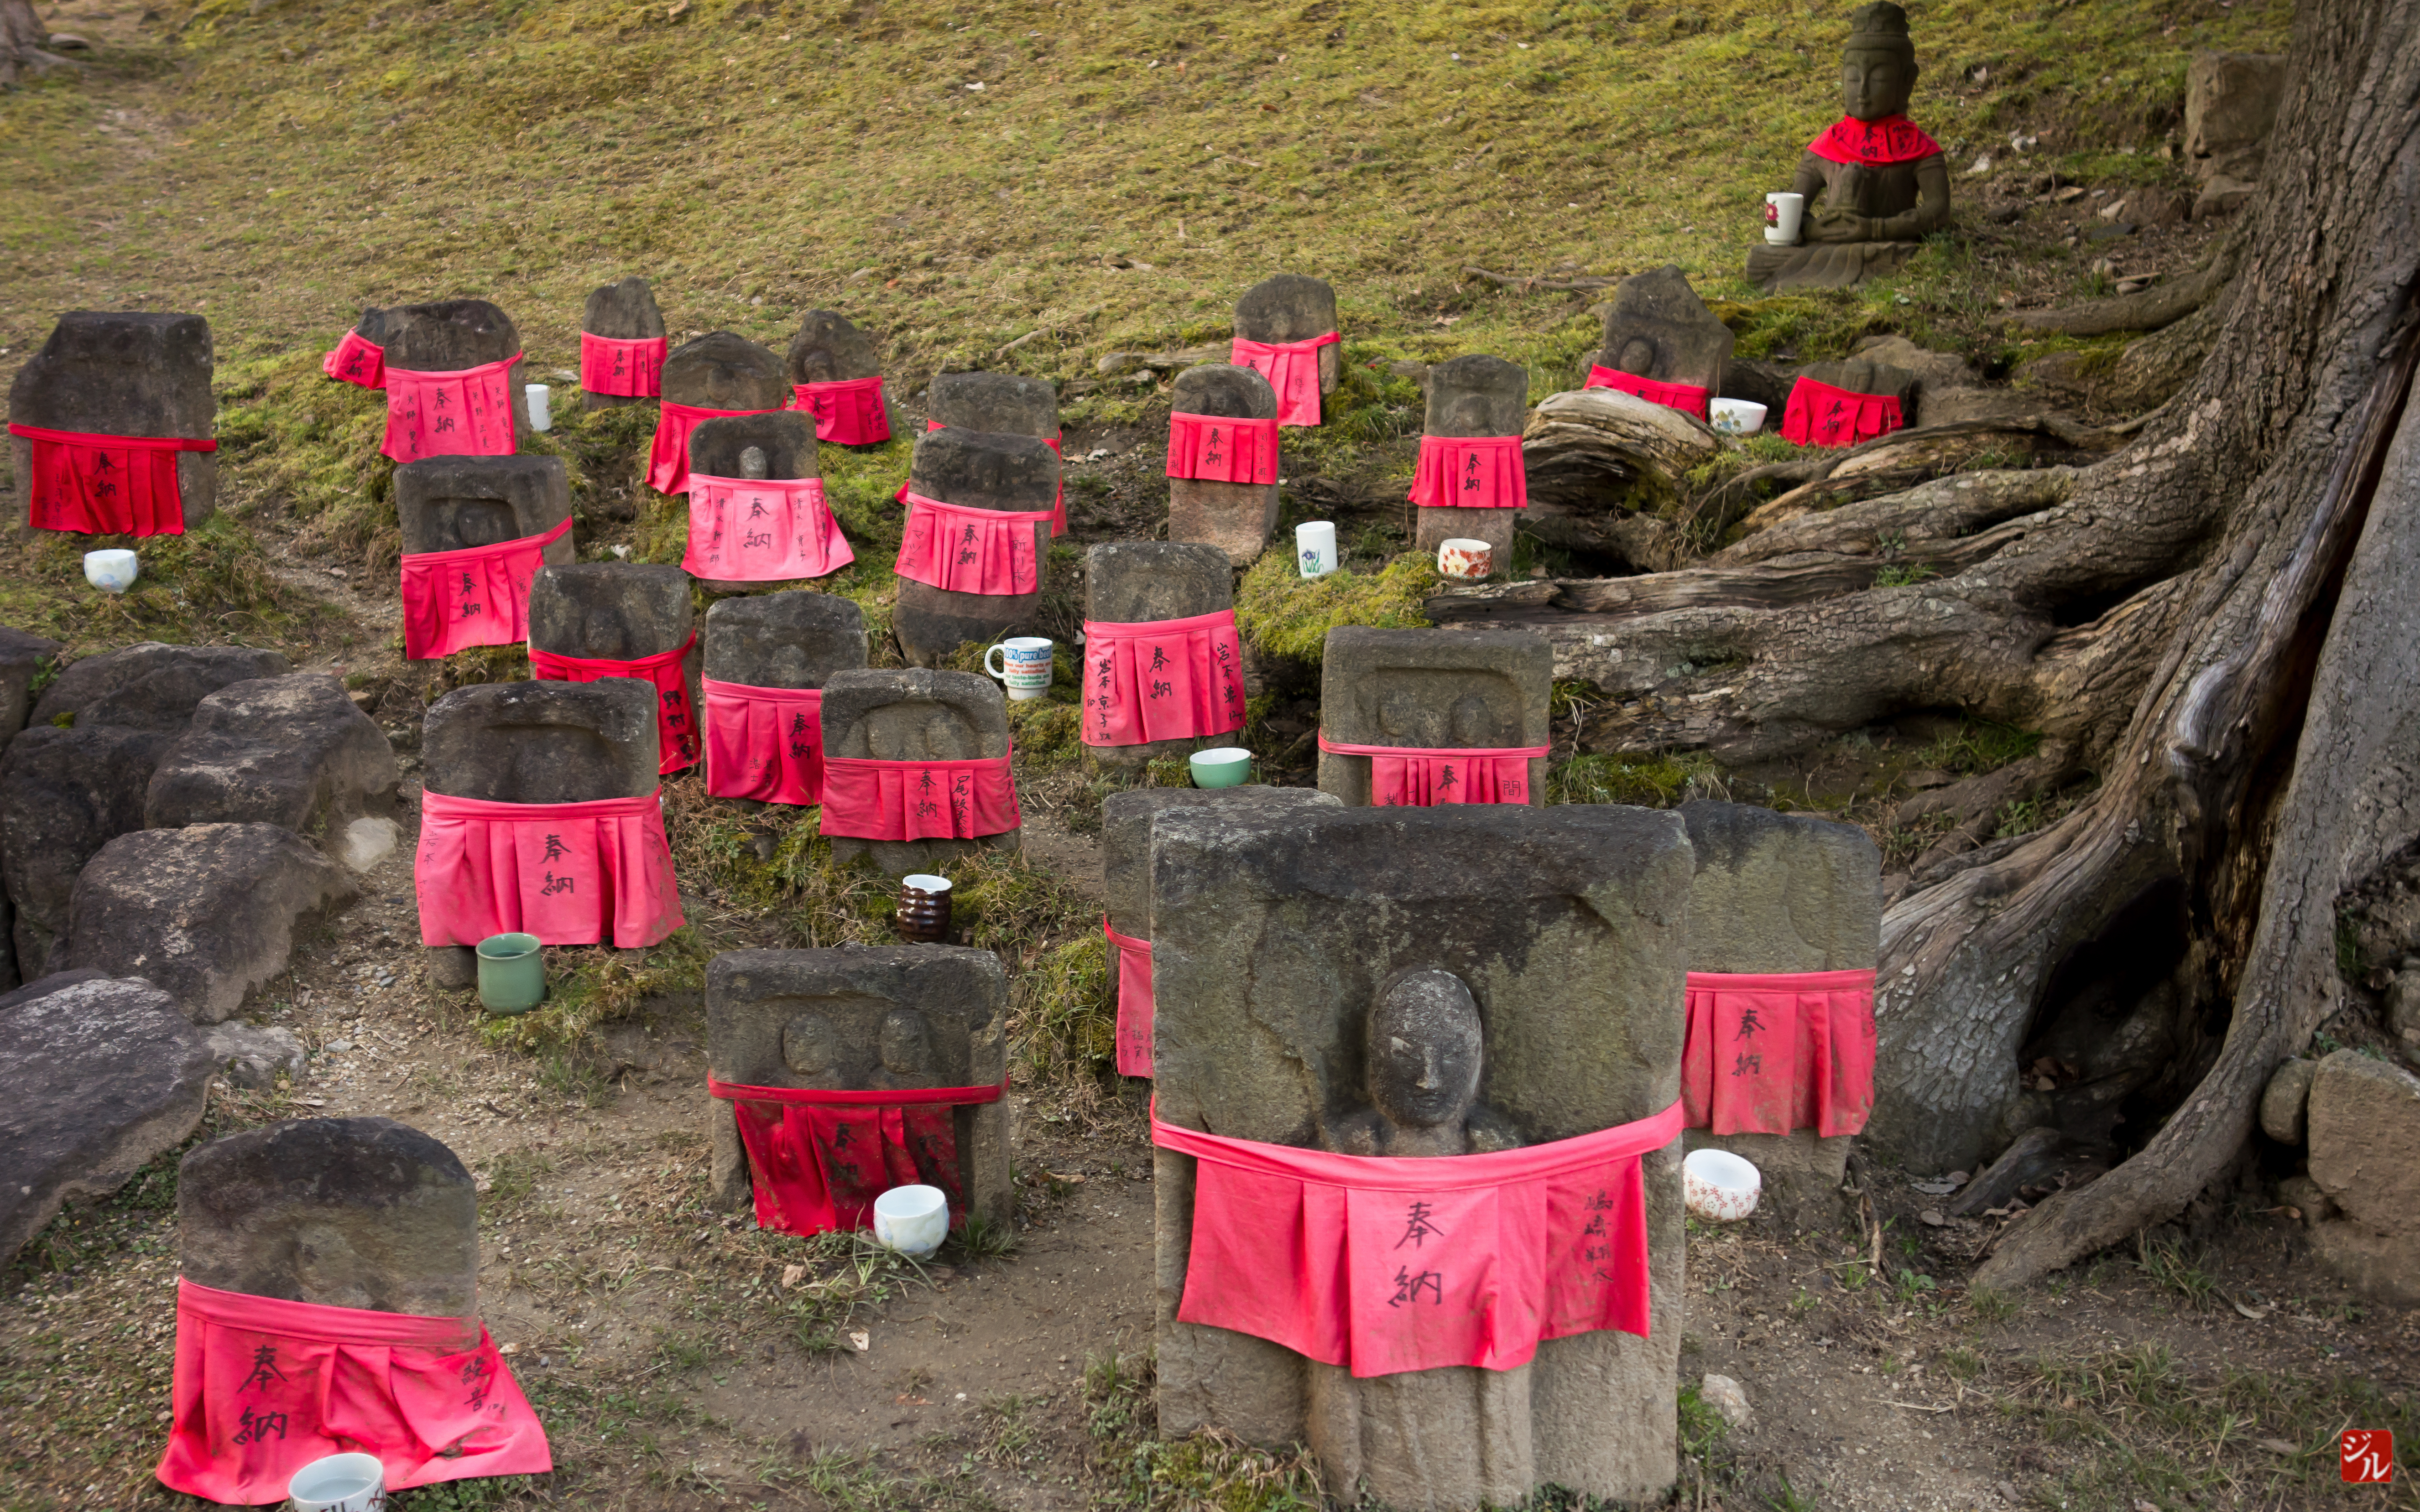
2013, japon, geological phenomenon